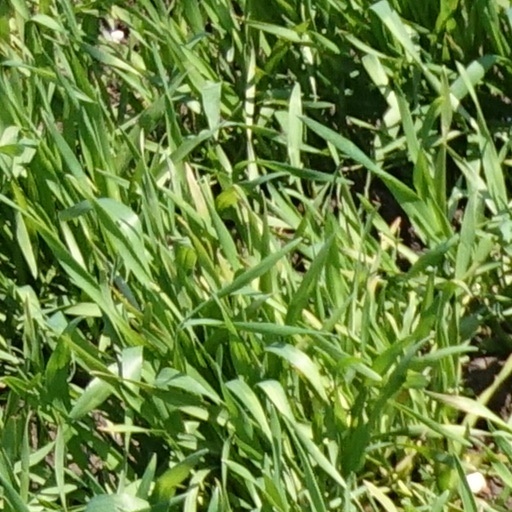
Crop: wheat